Turning Mecard (TV series)

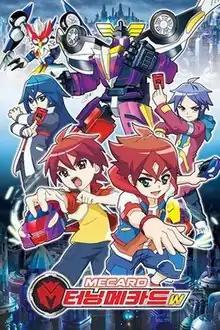

Turning Mecard (a transliteration) is a South Korean-Japanese-American aeni/anime which is a part of the toyline and media franchise of the same name developed for toy company Sonokong by Choirock (Sonokong's multimedia production arm). The series was produced for Choirock by Heewon Entertainment, and was animated by Paprika Entertainment, Production Reve and SynergySP.